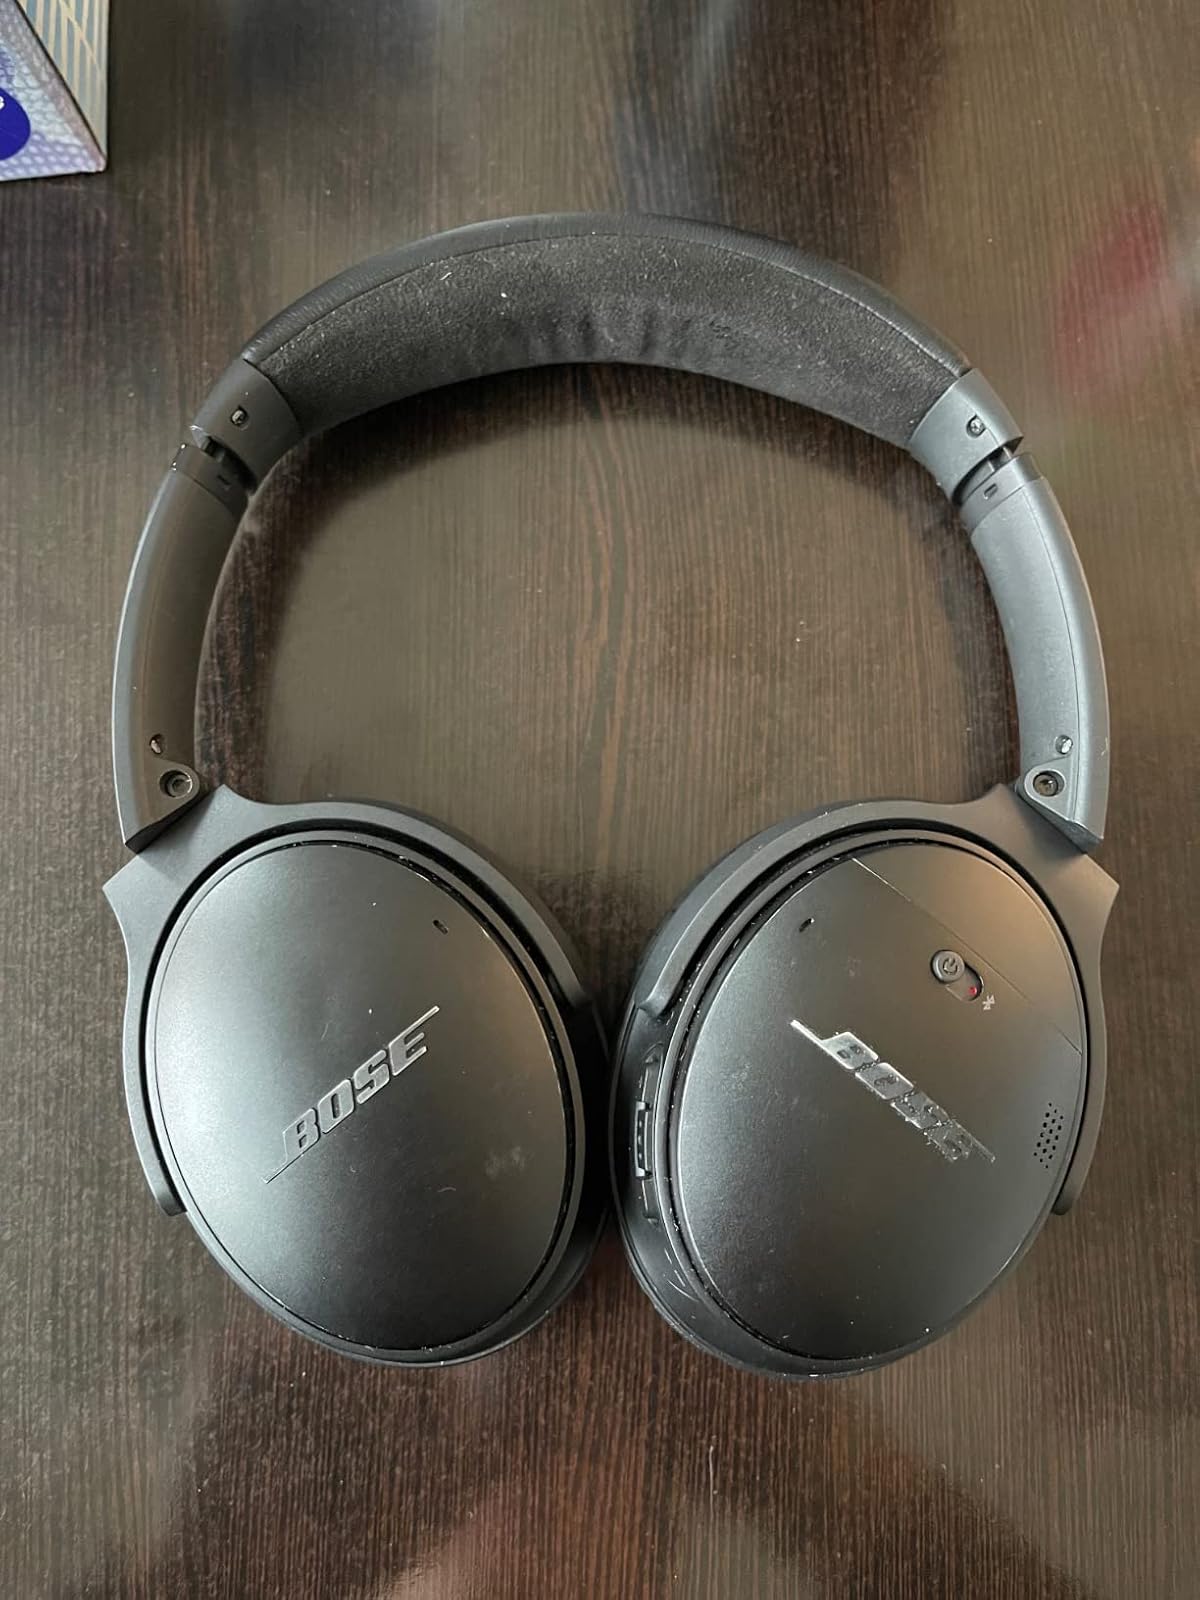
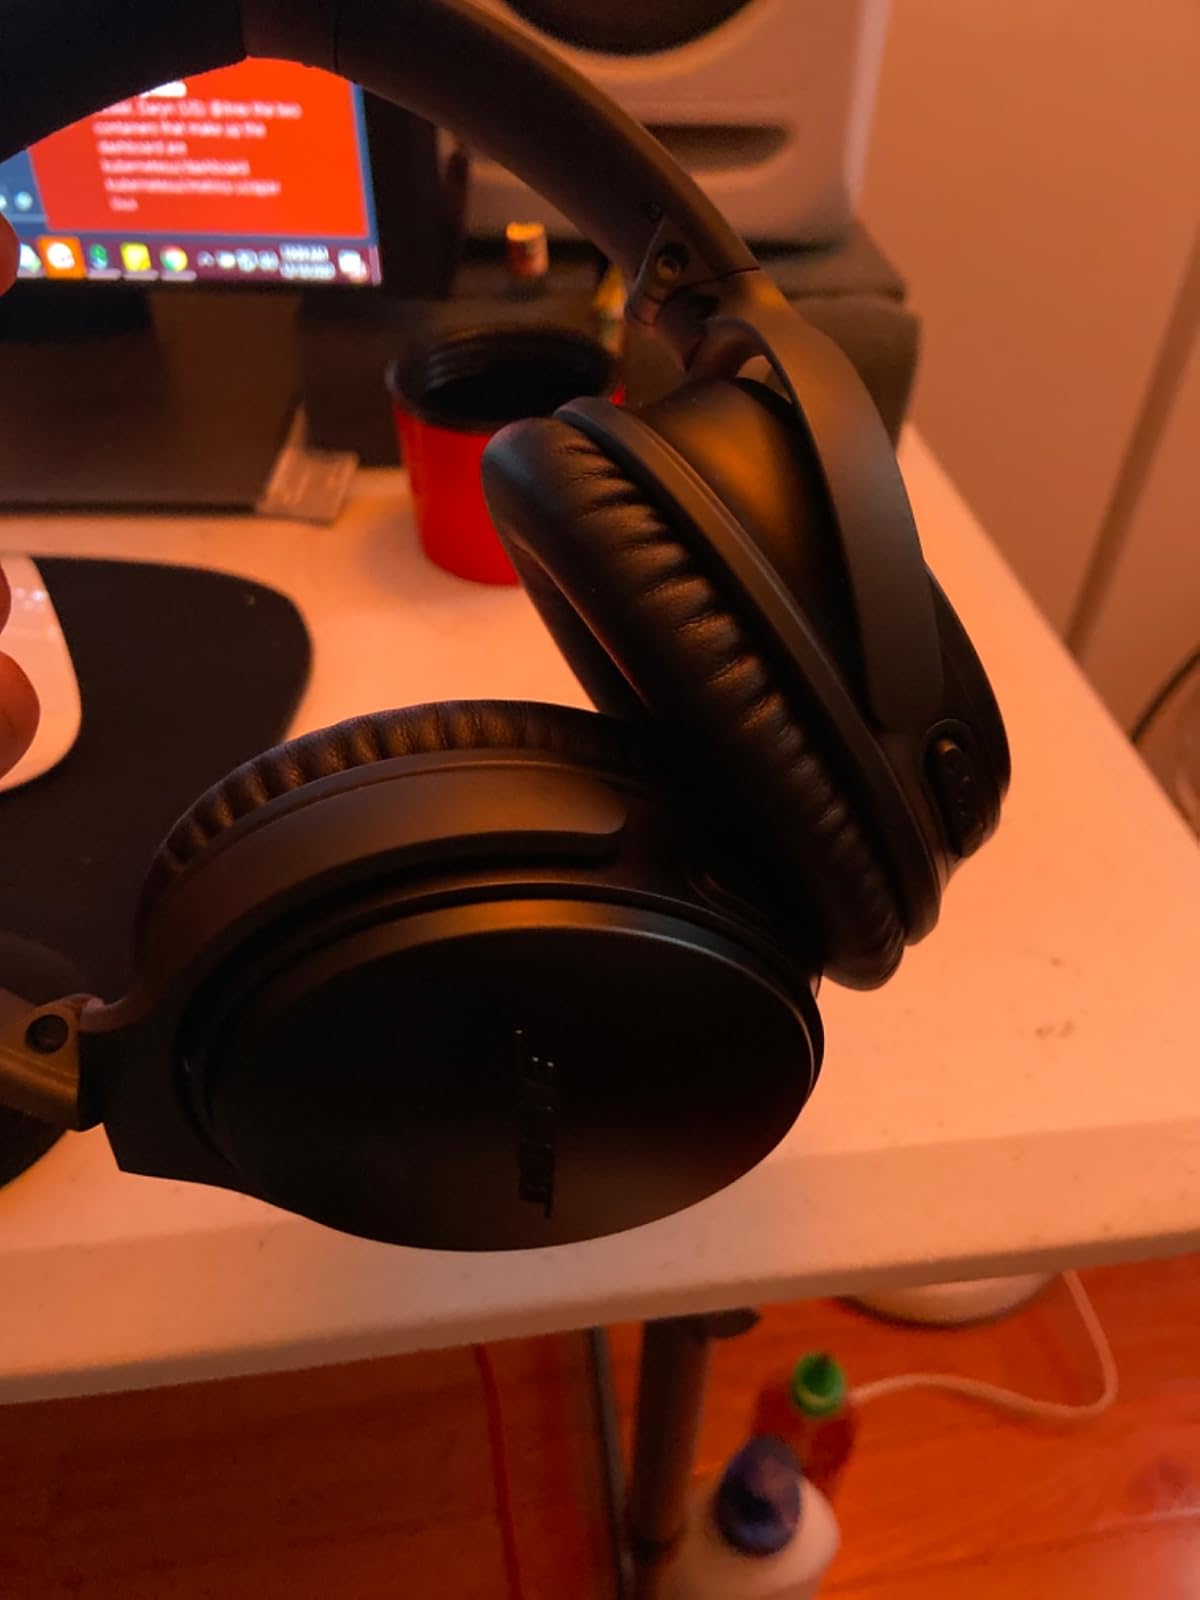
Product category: headphones
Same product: yes